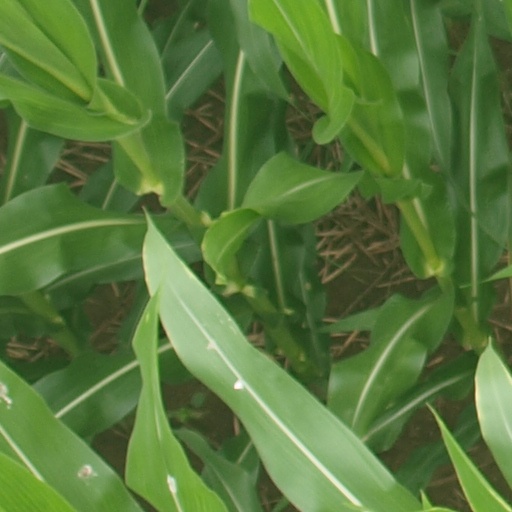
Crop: maize; corn